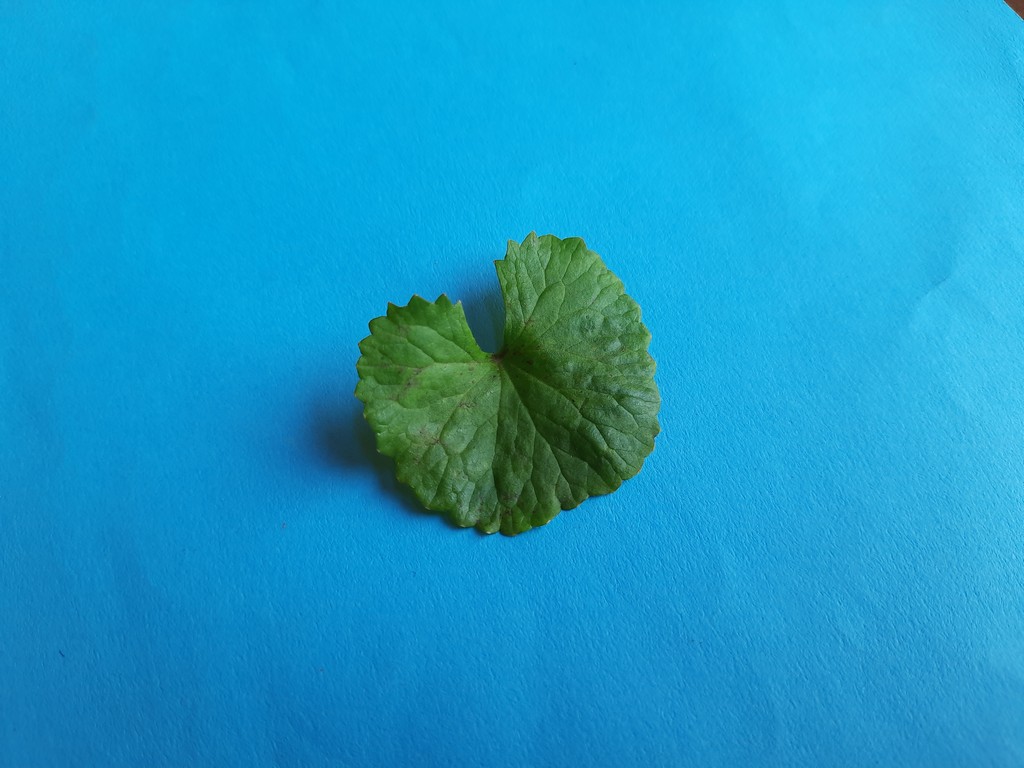
Label: Unhealthy